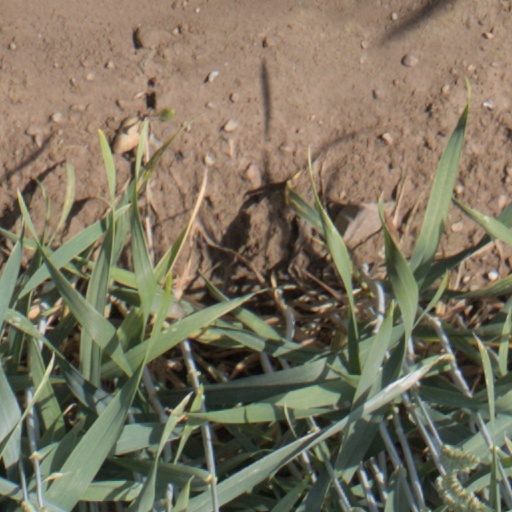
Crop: wheat